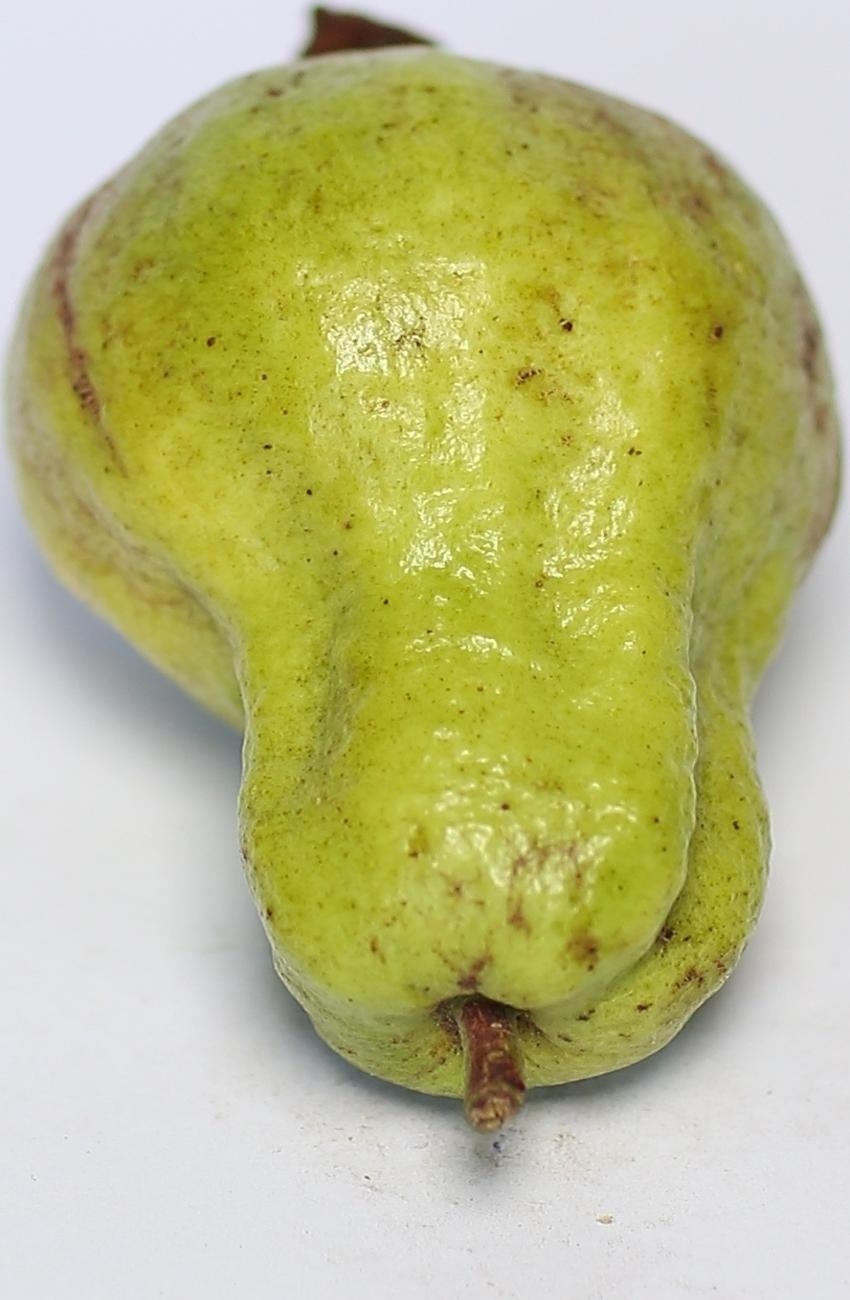
Maturity: mature-green
Variety: local-sindhi